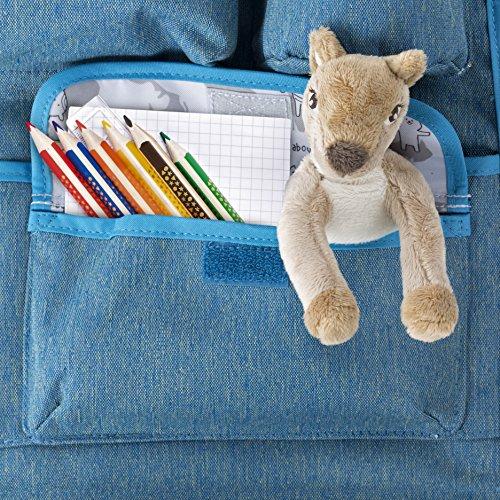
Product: Lassig Kids Car Organizer Wrap-to-Go About Friends mélange Blue
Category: Toys & Games | Baby & Toddler Toys
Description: A clasp to attach item to the car seat and name badge.
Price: $36.12